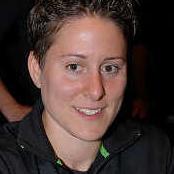
Age: 23